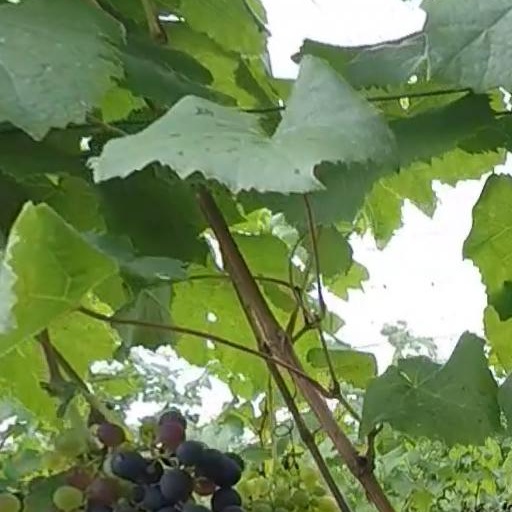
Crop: grape